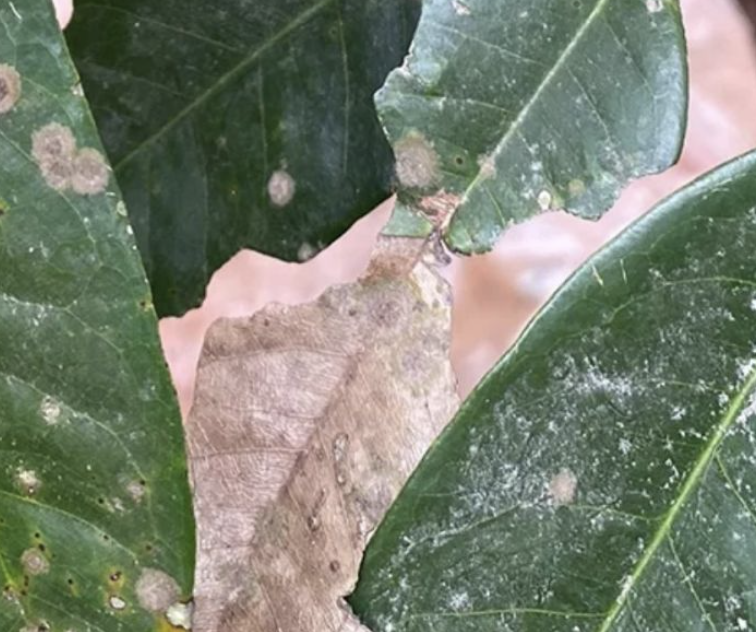
Label: pink_disease